The Face-Eater

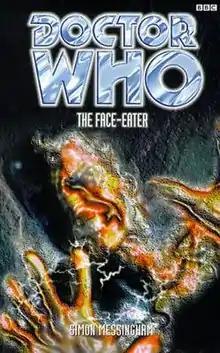

The Face-Eater is an original novel written by Simon Messingham and based on the long-running British science fiction television series "Doctor Who". It features the Eighth Doctor and Sam.